Thomas Vernon Wollaston

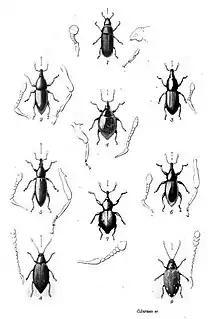
Plate from Wollaston's "Coleoptera Sanctæ-Helenæ" (1877)

Thomas Vernon Wollaston (9 March 1822 – 4 January 1878) was an English entomologist and malacologist, becoming especially known for his studies of Coleoptera inhabiting several North Atlantic archipelagoes. He was well-placed socially. His religious beliefs effectively prevented him from supporting Charles Darwin's theories after 1859, but Darwin remained a close friend. Wollaston supported the theory that continental lands had once extended outward farther to encompass some of the island groups he studied.